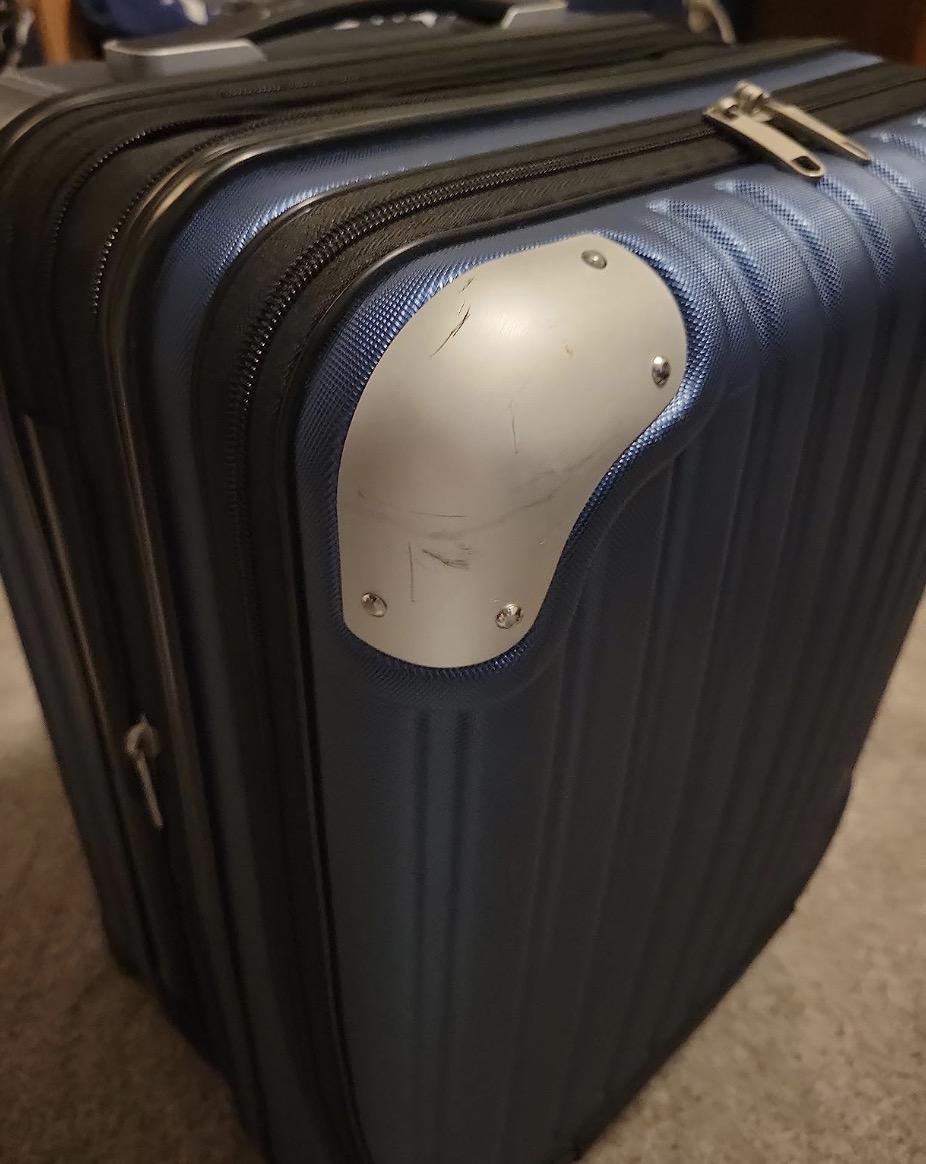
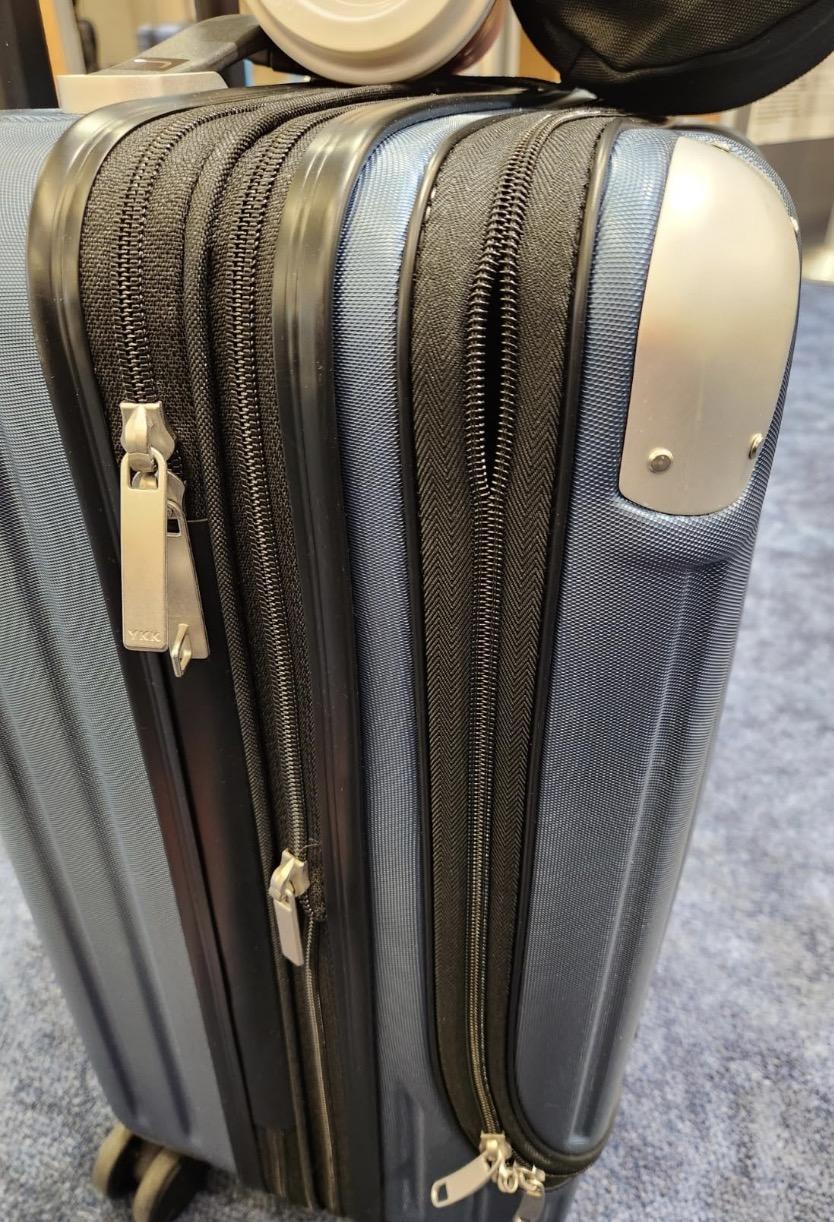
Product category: items_tea
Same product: yes